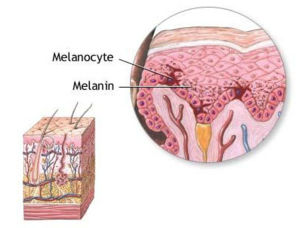
Melanin
Melonocytter med melanin i overhudens inderste lag
Melaniner er en gruppe af sorte, brune og rødlige lysbeskyttende pigmenter, som findes vidt udbredt både i planteriget og dyreriget. Hos mennesket findes melanin synligt i regnbuehinden, huden og håret. Desuden findes det inde i kroppen, i centralnervesystemet og i binyrerne.